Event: Nepal Earthquake
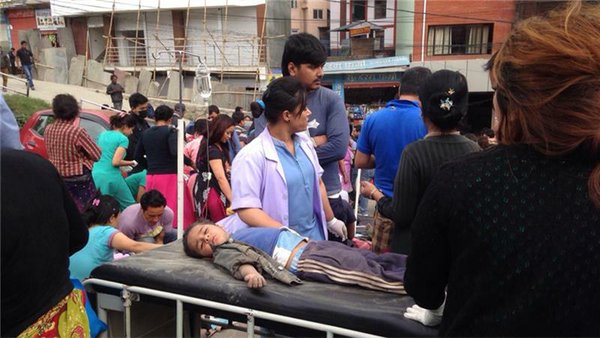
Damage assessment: damage